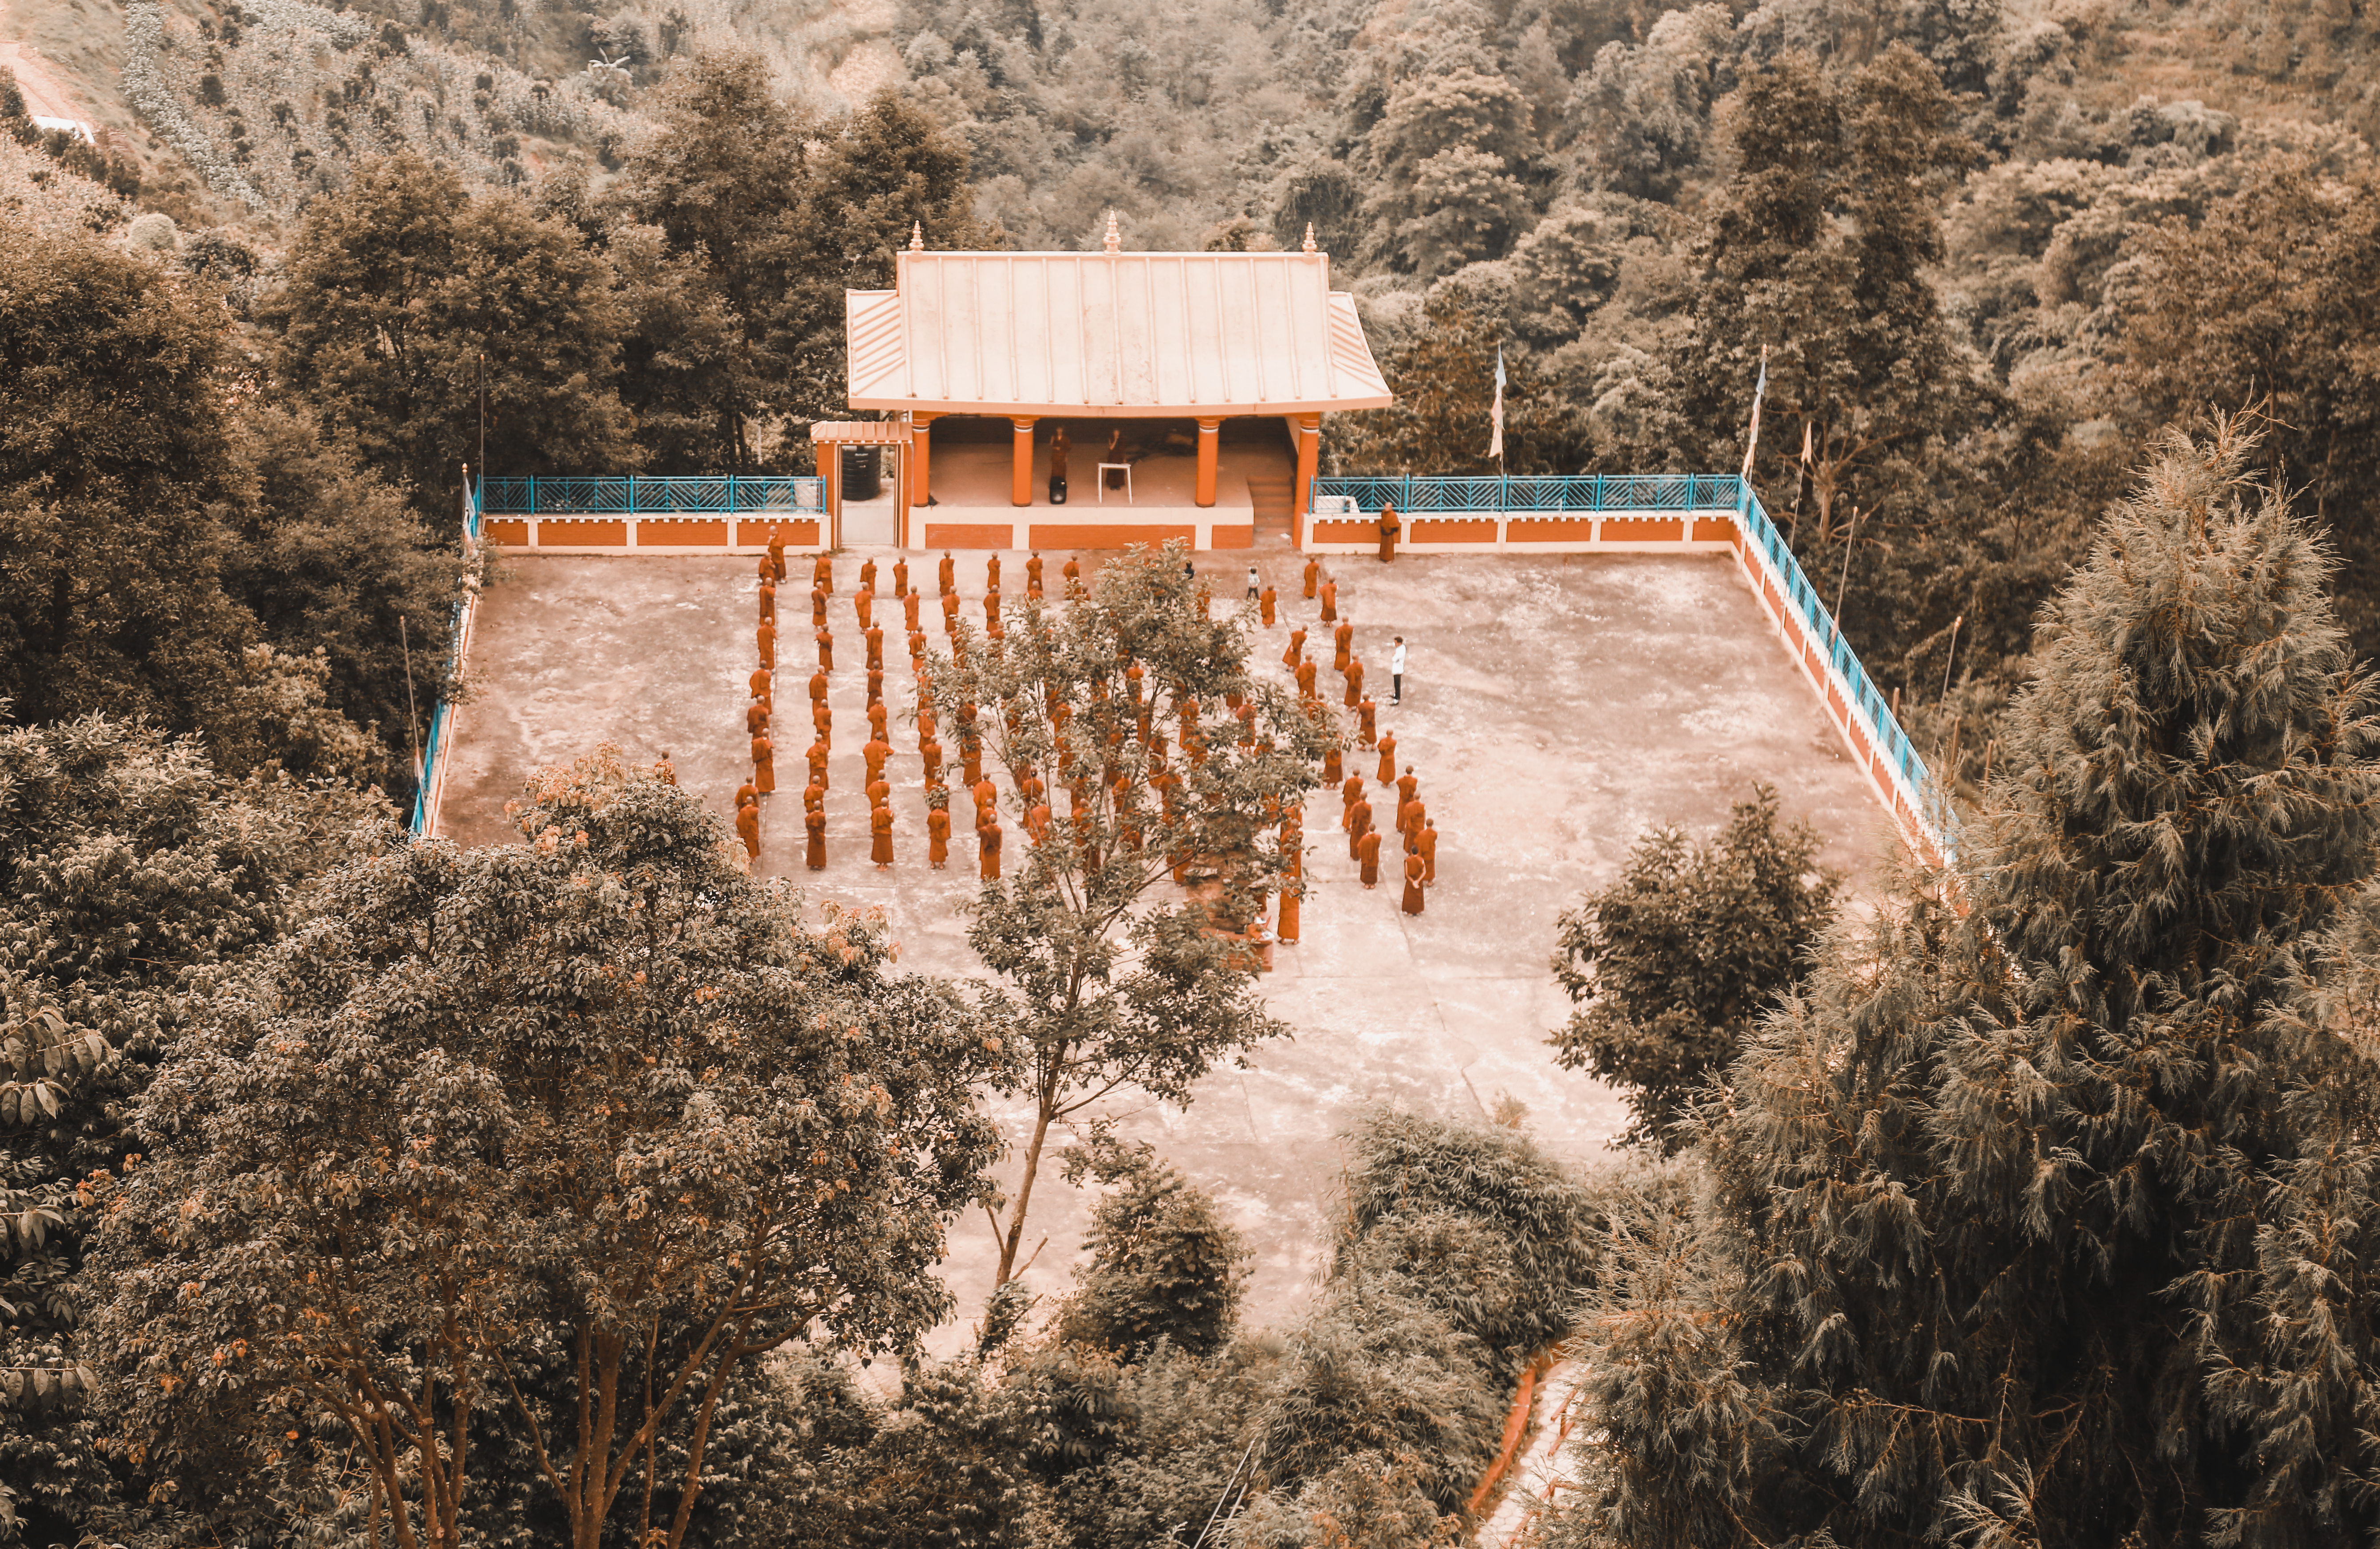
photography, nepal, sky, house, tree, landscape, archaeological site, wood, building